Fireworks policy in the Netherlands

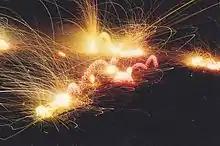
A few 'ground flowers' fireworks in the Netherlands, 2013.

Fireworks in the Netherlands are mostly regulated by the "Vuurwerkbesluit" ("Fireworks Decree"), a 1993 law that has subsequently been amended many times to make the rules surrounding the production, testing, transportation, storage, trade, sale, consumption and overall safety of fireworks stricter.